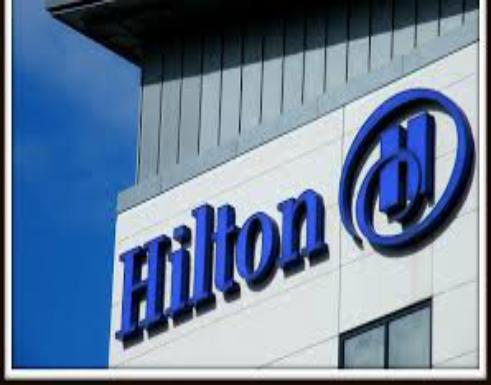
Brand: Hilton Worldwide-3
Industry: Others